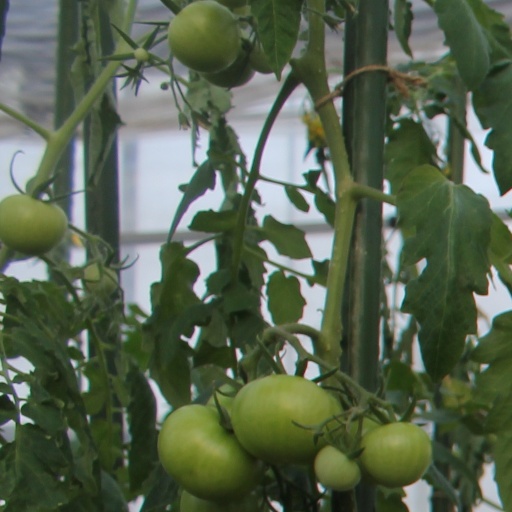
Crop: tomato